Guadalcanal campaign

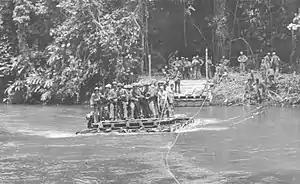
U.S. Marines cross the Matanikau River on Guadalcanal on a raft ferry in November, 1942.

In response to the Allied landings, the Japanese Imperial General Headquarters assigned the task of retaking Guadalcanal to the Imperial Japanese Army's (IJA) 17th Army, a corps-sized command based at Rabaul under the command of Lieutenant General Harukichi Hyakutake. The army was to be supported by Japanese naval units, including the Combined Fleet under the command of Isoroku Yamamoto, which was headquartered at Truk. The 17th Army, at that time heavily involved in the Japanese campaign in New Guinea, had only a few units available to allocate to Guadalcanal. Of these, the 35th Infantry Brigade under Major General Kiyotake Kawaguchi was at Palau, the 4th (Aoba) Infantry Regiment under Major General Yumio Nasu was in the Philippines and the 28th (Ichiki) Infantry Regiment, under the command of Colonel Kiyonao Ichiki, was berthed on transport ships near Guam. These units began to move towards Guadalcanal via Truk and Rabaul immediately, but Ichiki's regiment, being the closest, arrived in the area first. A "First Element" of Ichiki's unit, consisting of about 917 soldiers, was landed by IJN destroyers at Taivu Point, east of the Lunga perimeter, after midnight on 19 August, then conducted a night march west toward the Marine perimeter.